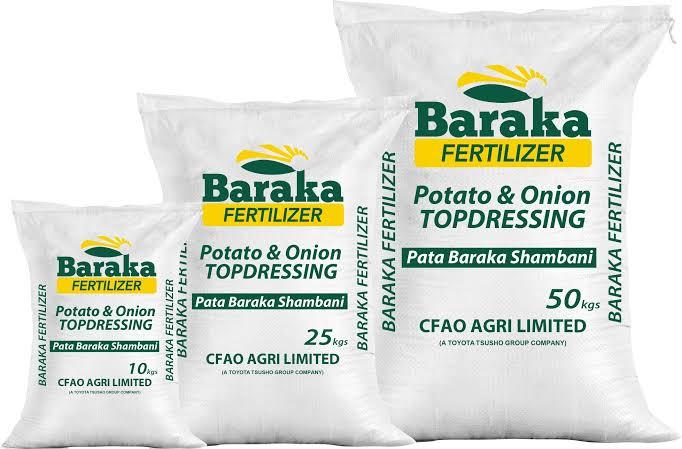
Pembejeo za kilimo, zilizohifadhiwa katika magunia madogo, makubwa na saizi ya kati yenye ujazo wa kilo kumi, kilo ishirini na tano na kilo hamsini; yakiwa na mbolea ya asili iliyoandikwa kwa jina la kiswahili pamoja na kingereza “Baraka FERTILIZER".